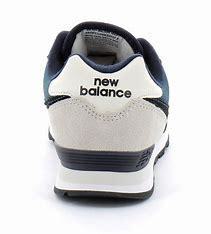
Brand: New
Model: Balance GC574